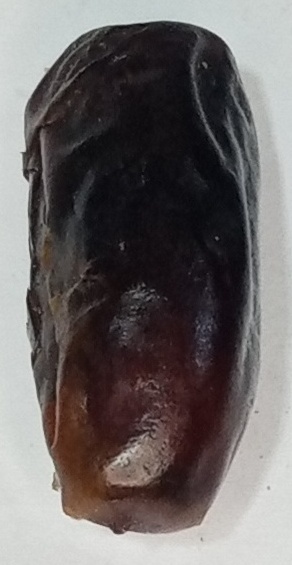
Variety: gajar
Size: medium
Grade: grade-1